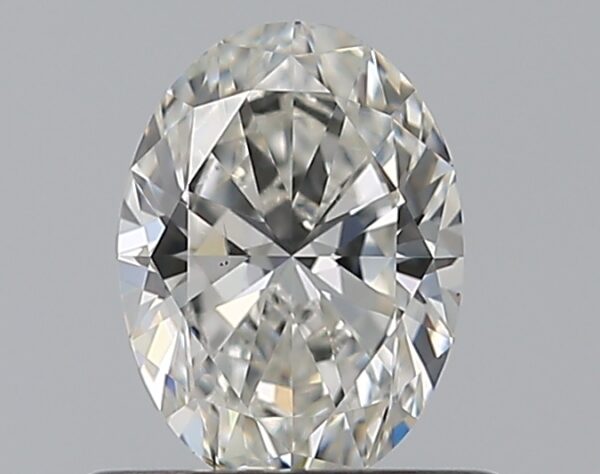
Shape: oval
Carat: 0.5
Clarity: VS2
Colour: G
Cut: EX
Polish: EX
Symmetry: VG
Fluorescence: M
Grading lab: GIA
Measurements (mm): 6.06 x 4.46 x 2.78